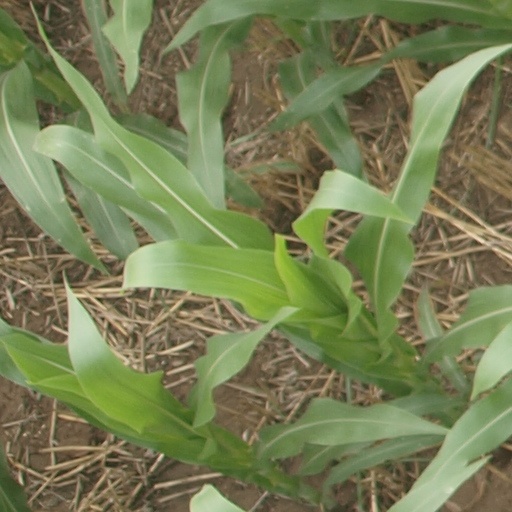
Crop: maize; corn